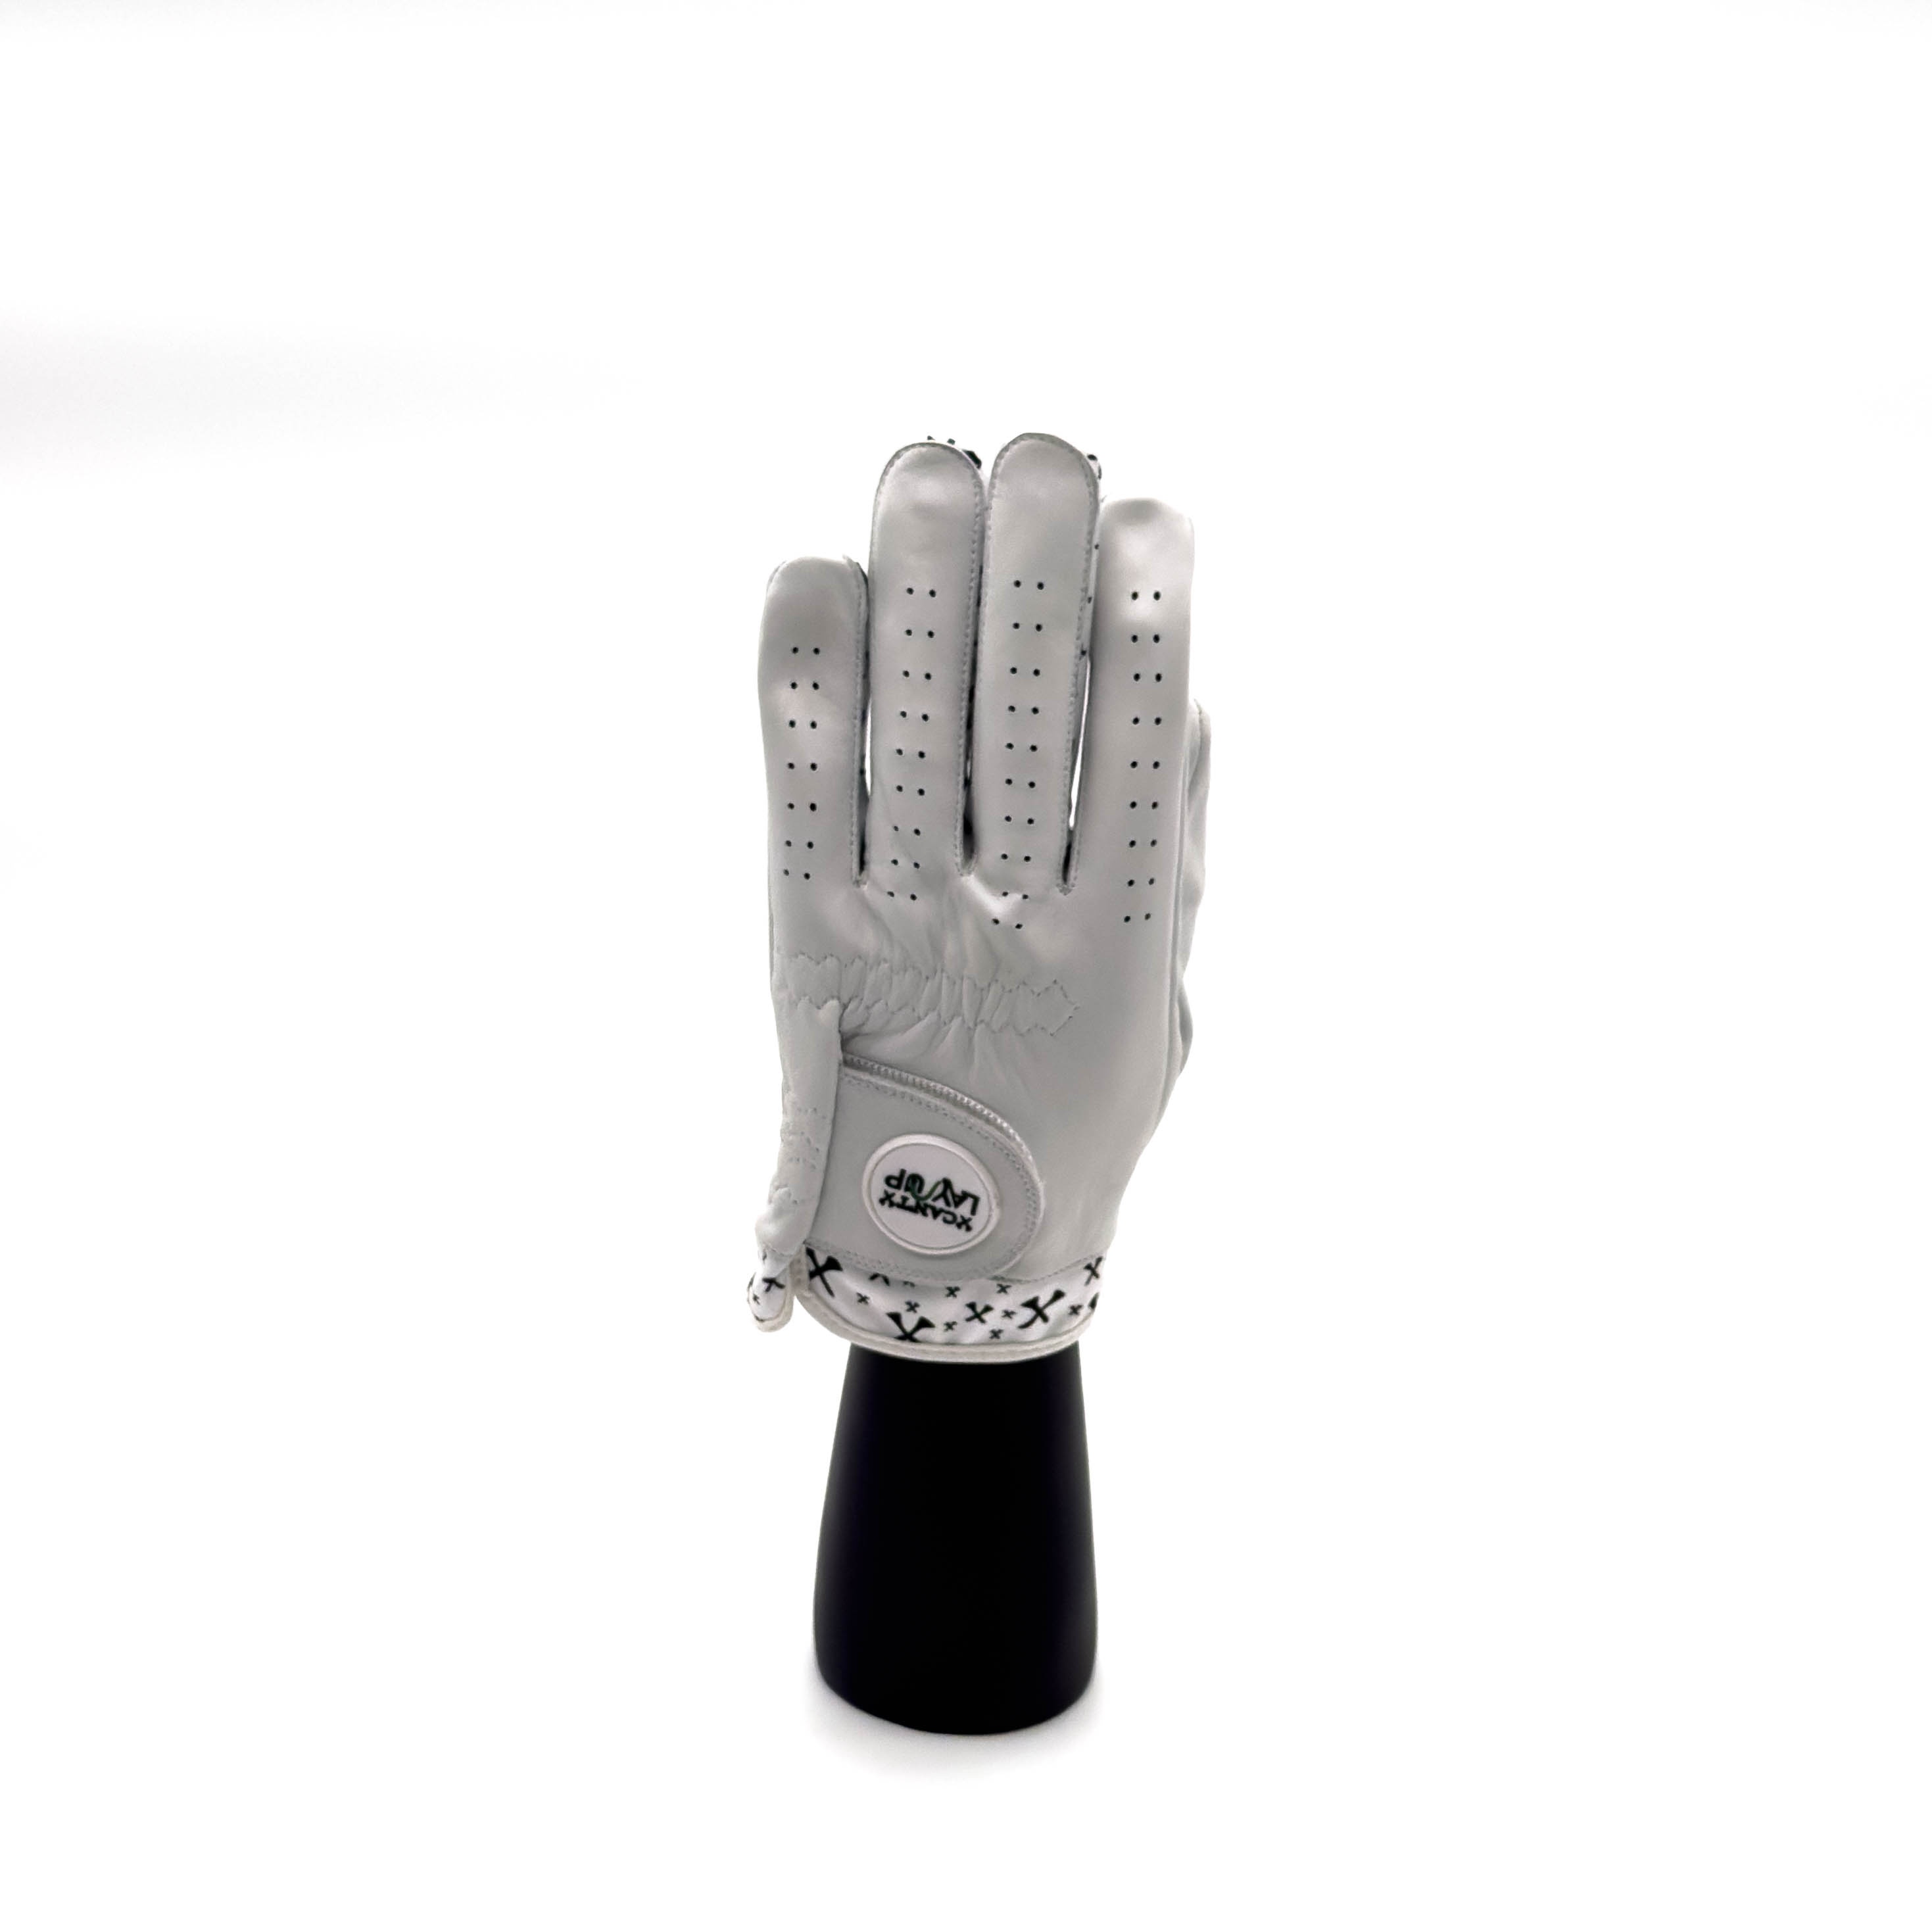
Day 1 Edition Golf Glove – Can’t Lay Up
Step up your game with the Day 1 Edition Golf Glove — a premium men’s golf glove built for golfers who don’t lay up. Made from 100% leather , this glove delivers a buttery-soft feel, precise grip, and tour-grade performance with every swing. Designed for ultimate comfort and control, it features breathable perforations , a reinforced palm , and a stretch wrist cuff wrapped in the Can’t Lay Up signature pattern. Whether you’re grinding at the range or chasing birdies on Saturday, this glove keeps your hands cool, confident, and ready to attack every pin.
Brand: Can't Lay Up
Category: Sporting Goods > Outdoor Recreation > Golf > Golf Gloves